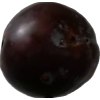
Label: plum